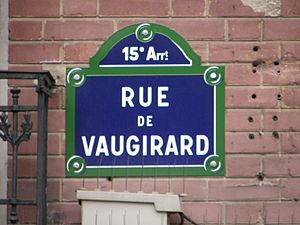
Rue de Vaugirard à Paris
La rue de Vaugirard, qui traverse les 6ᵉ et 15ᵉ arrondissements, est la plus longue voie de Paris intra-muros, avec 4 360 mètres de longueur, correspondant à quatre cent sept numéros d'immeubles.
Cet article donne une liste des voies du 15ᵉ arrondissement de Paris, en France.